Missale Romanum Glagolitice

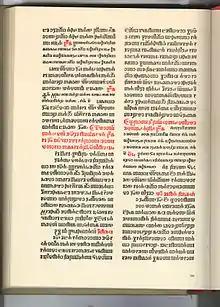
A modern copy of a page from the "Missale Romanum Glagolitice" (note the page number at bottom right)

Missale Romanum Glagolitice is a Croatian missal and incunabulum printed in 1483. It is written in Glagolitic script and is the first printed Croatian book. It is the first missal in Europe not published in Latin script. Its "editio princeps", unique in the achieved typographic artistry, was published 28 years after the Gutenberg Bible's 42-lines, which bore witness of high cultural influence of Croatian Glagolites at the time.